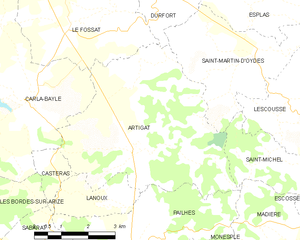
Carte des communes françaises: Artigat
Artigat est une commune française, située dans le département de l'Ariège en région Occitanie.